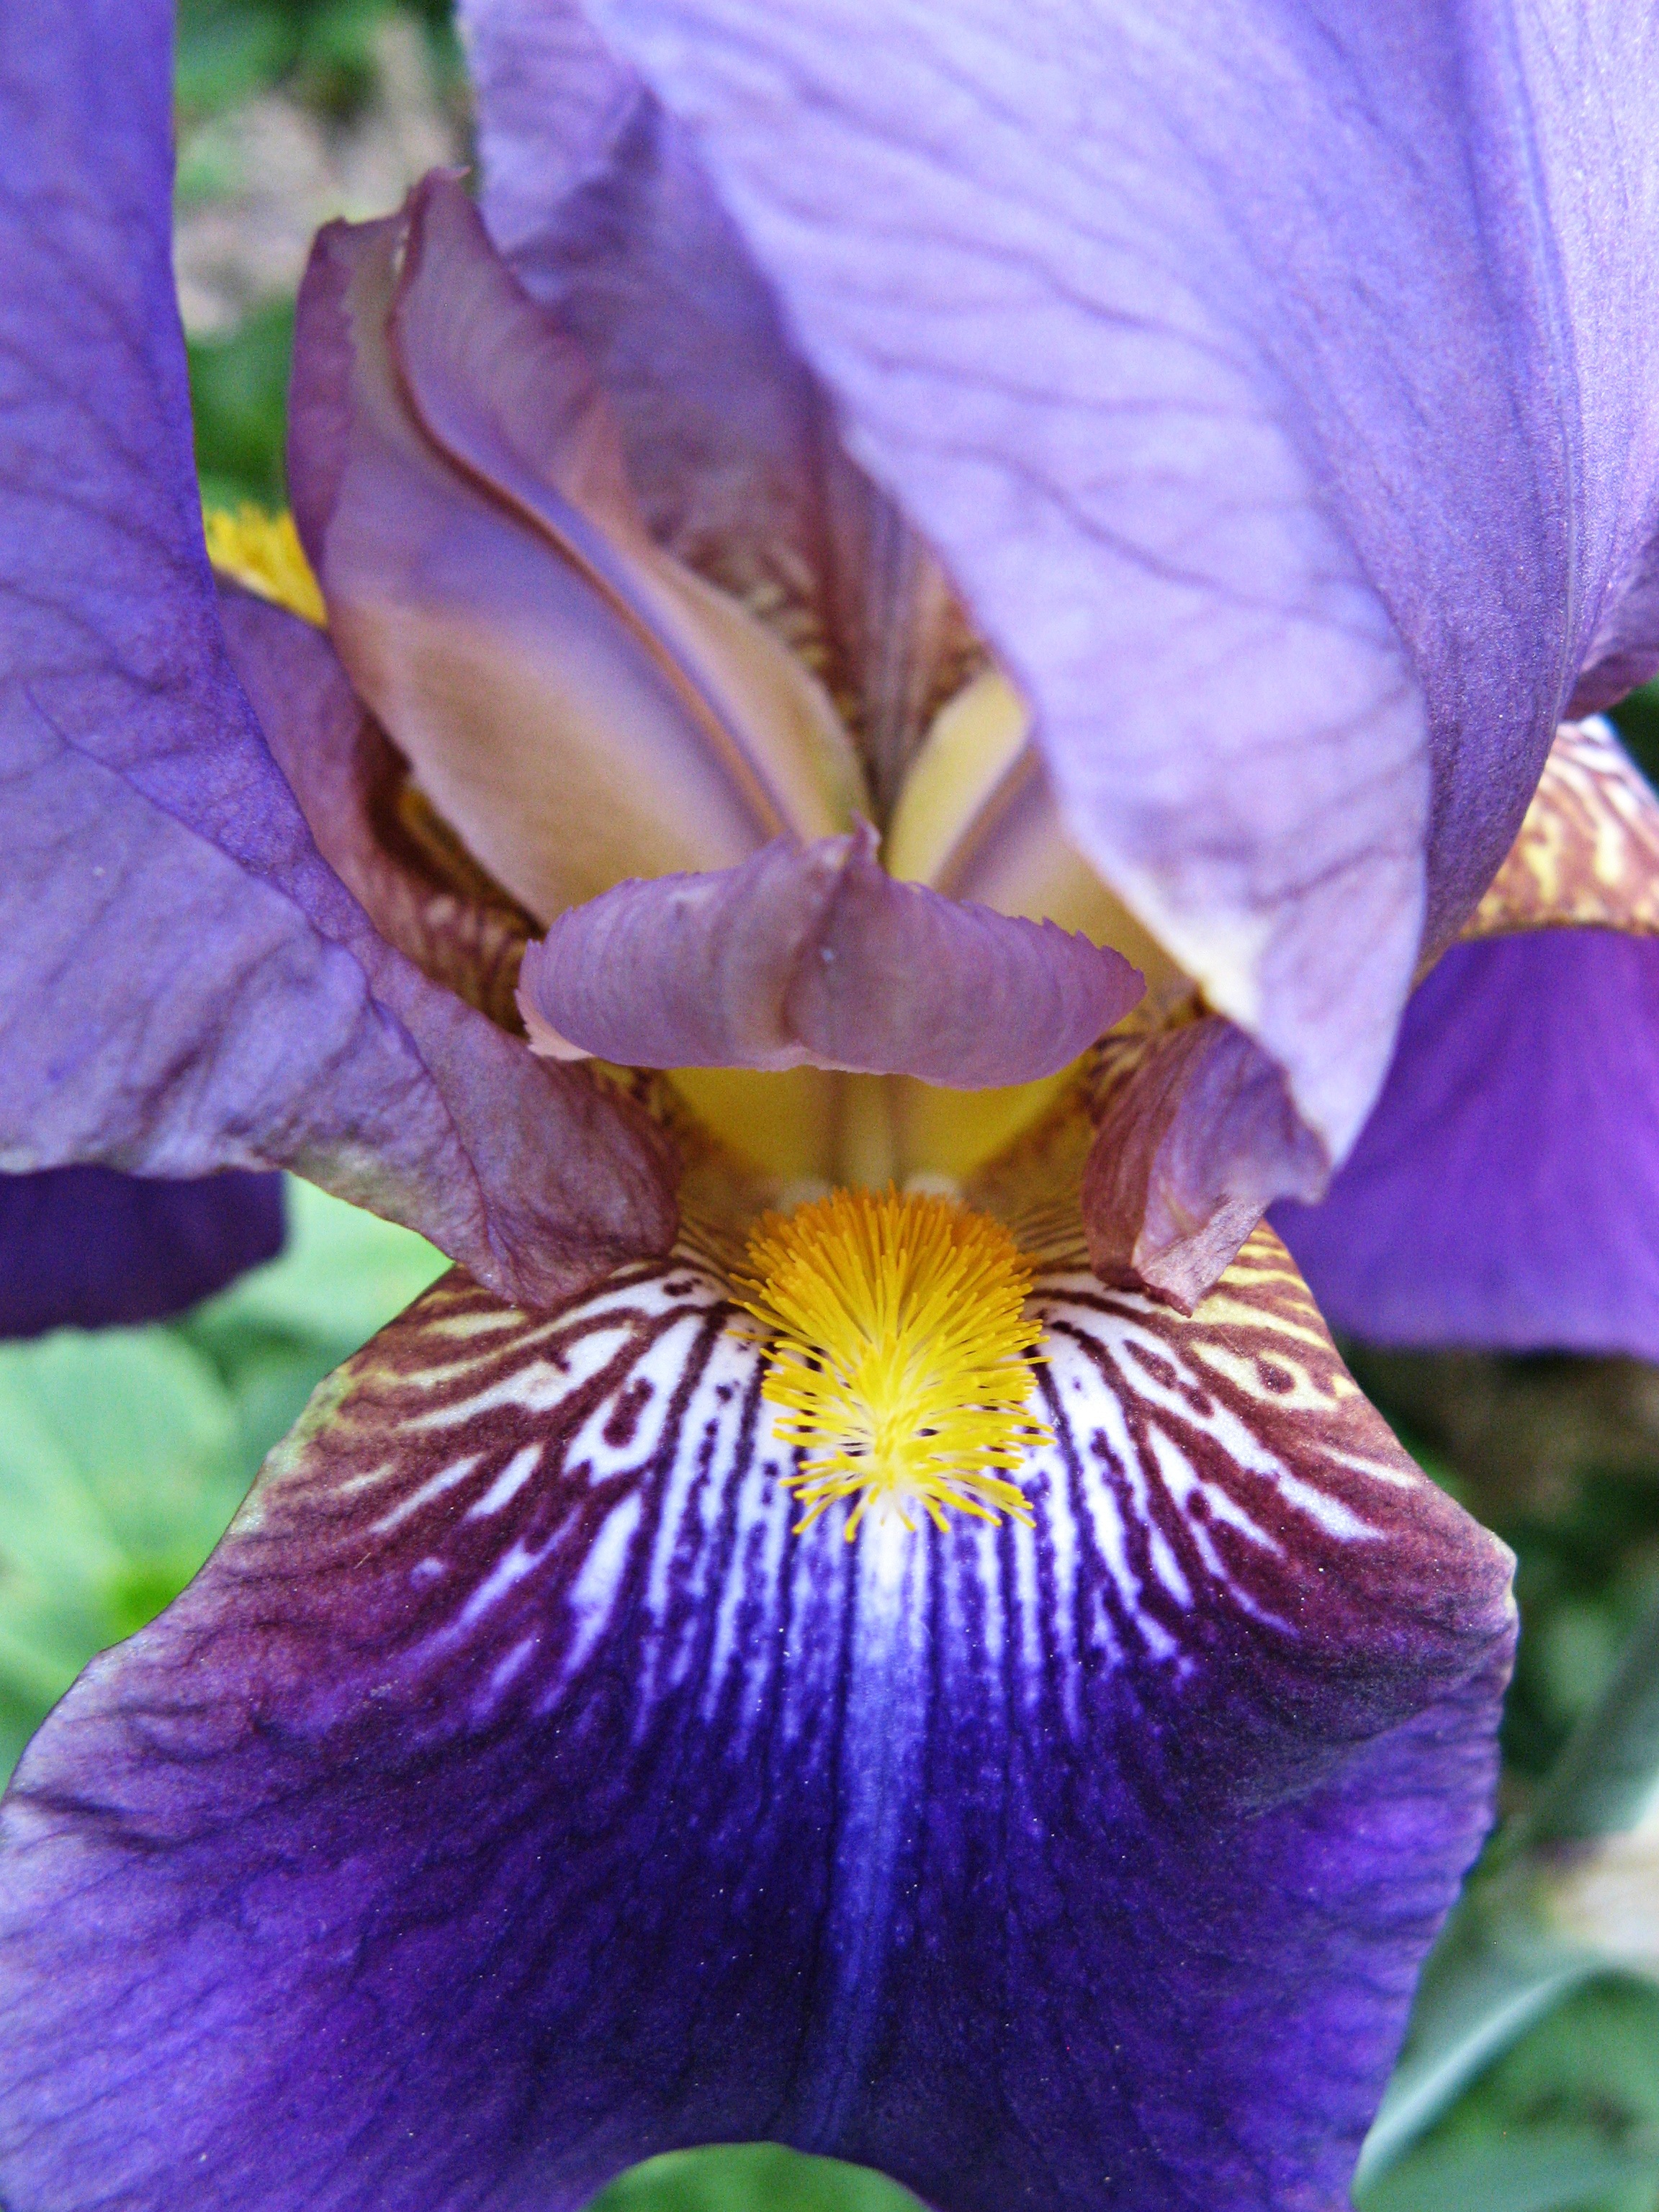
blossom, plant, flower, purple, petal, bloom, botany, flora, iris, eye, violet, organ, iridaceae, macro photography, ornamental plant, flowering plant, dark purple, land plant, violet family, iris family